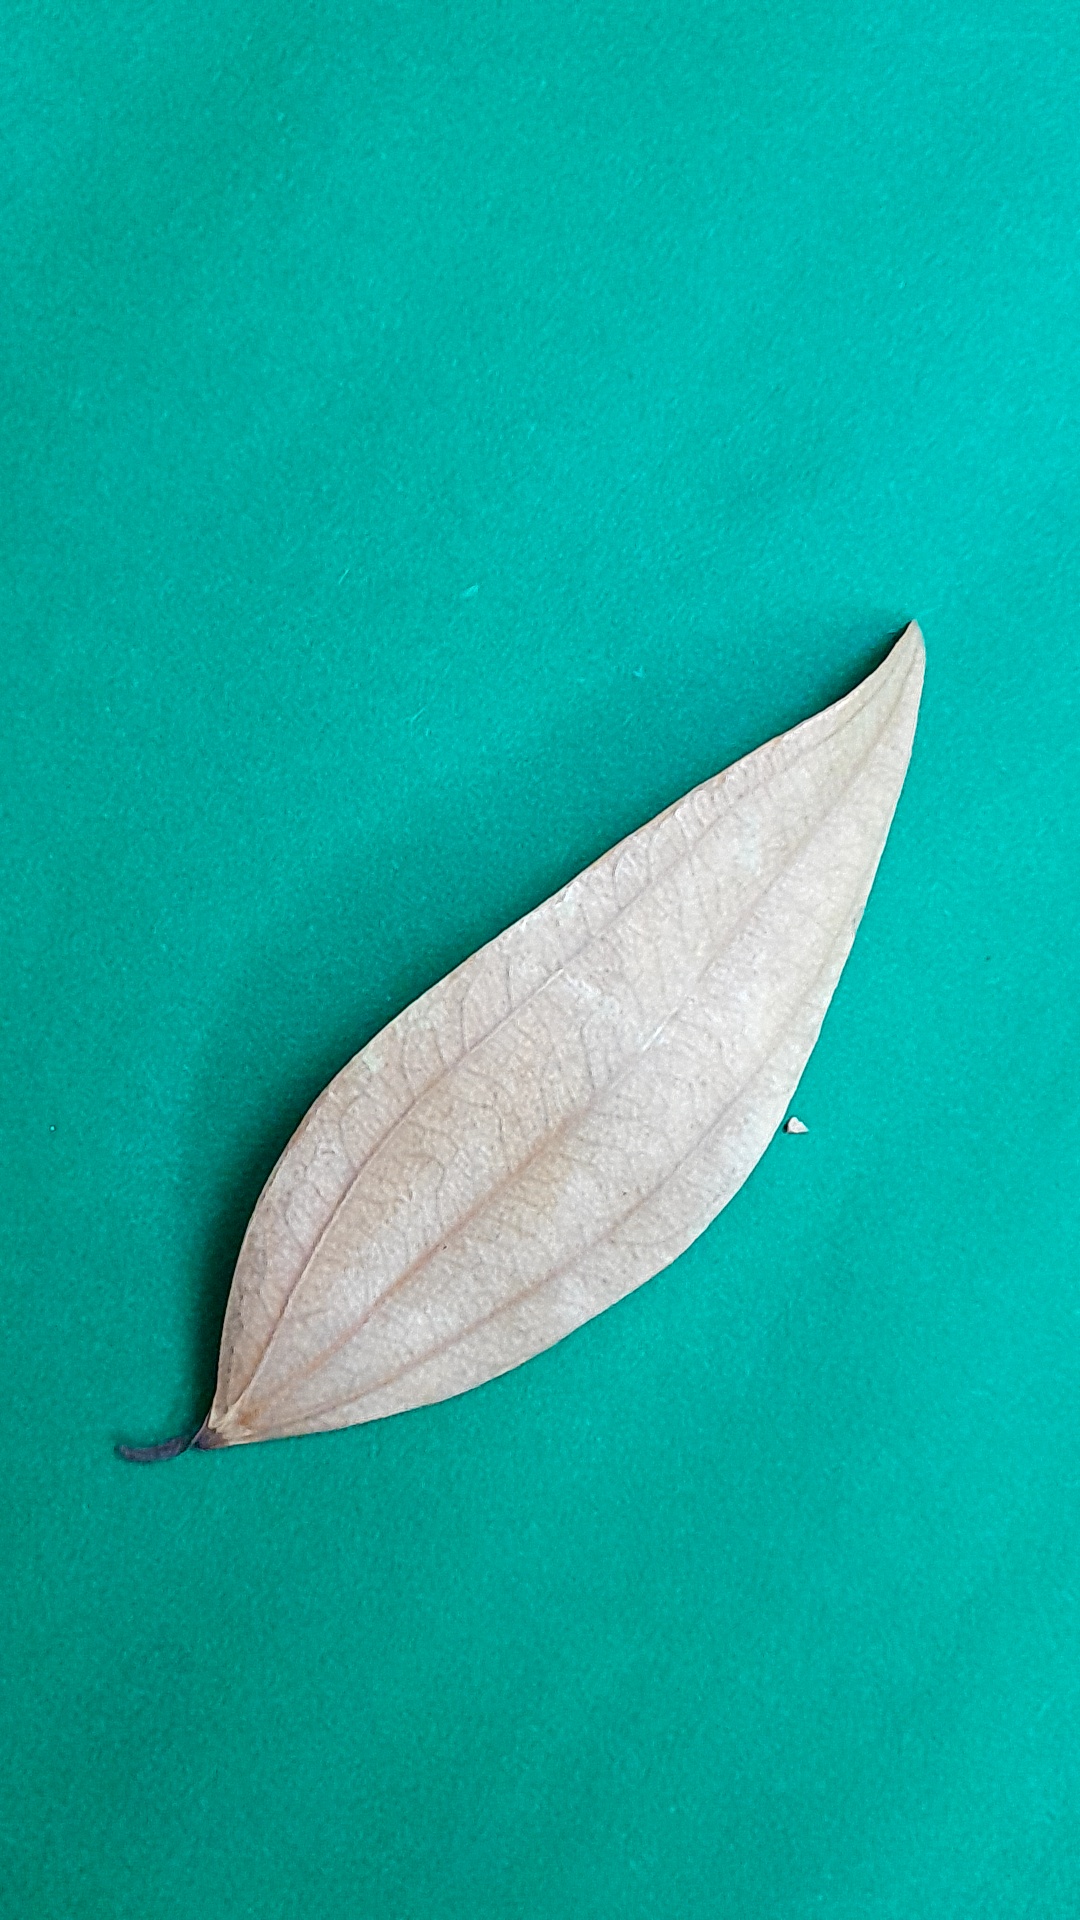
Label: Dry Leaf